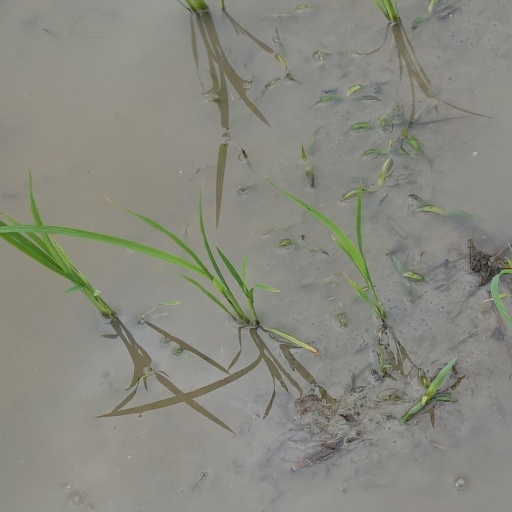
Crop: rice